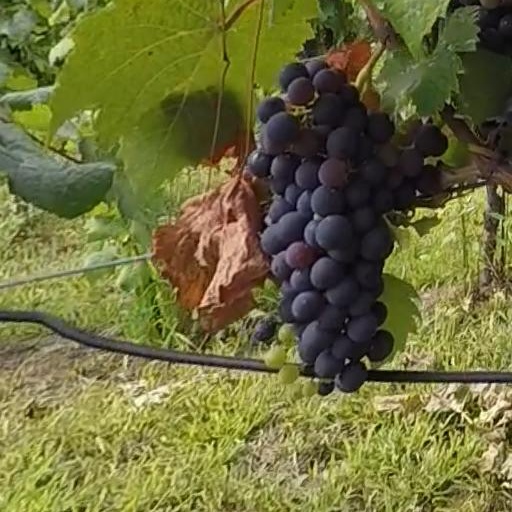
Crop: grape